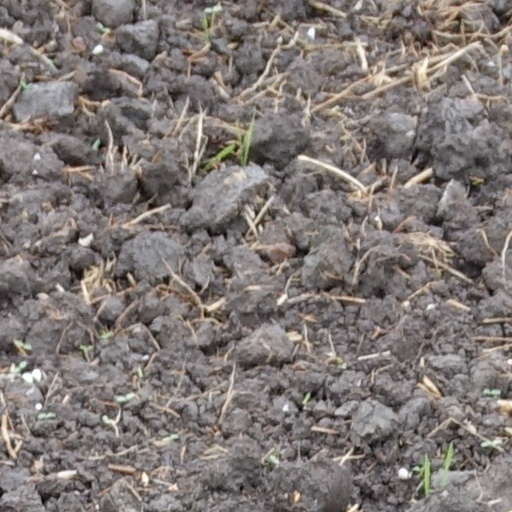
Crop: wheat